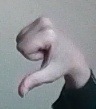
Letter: waw